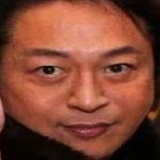
diễn viên Mã Cảnh Đào